Nissan Bluebird

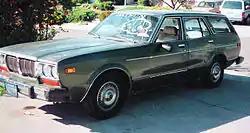
1977 Datsun 810 wagon

In North America, Datsun marketed the 810 series Bluebird sold as the Datsun 810 from February 1977 to 1980—the direct ancestor of the long running Datsun/Nissan Maxima range. The Datsun 810 model line began with the six-cylinder Nissan Bluebird 2000G6 sold in Japan. With a longer nose than the regular Bluebird, to accommodate a longer inline-six engine, it was powered by two versions of the SOHC "L-series" I6 engine: a 2.0 L displacement for the Japanese market and the 2.4-litre L24E unit for the US market. The bigger American engine could reach SAE. The Sport version channeled power through a four-speed manual transmission for the sedan and wagon, five-speed transmission for the coupe. These cars were rear-wheel drive and had a semi-trailing arm rear suspension. The six-cylinder station wagon variant, only sold in North America, had a rear live axle to handle extra weight. Some fuel-injected versions had automatic transmissions.